Tang Standing Horse figure, Canberra

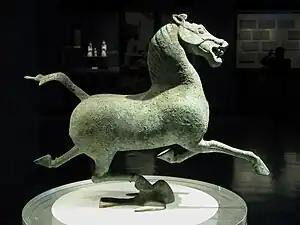

Standing Horse is a tomb figure created during the Tang dynasty in China. In ancient China, numerous tomb figurines and other artefacts were designed specifically to be buried with the deceased in large burial mounds. This large figurine features the use of Sancai, a glazing technique popular during the Tang dynasty.